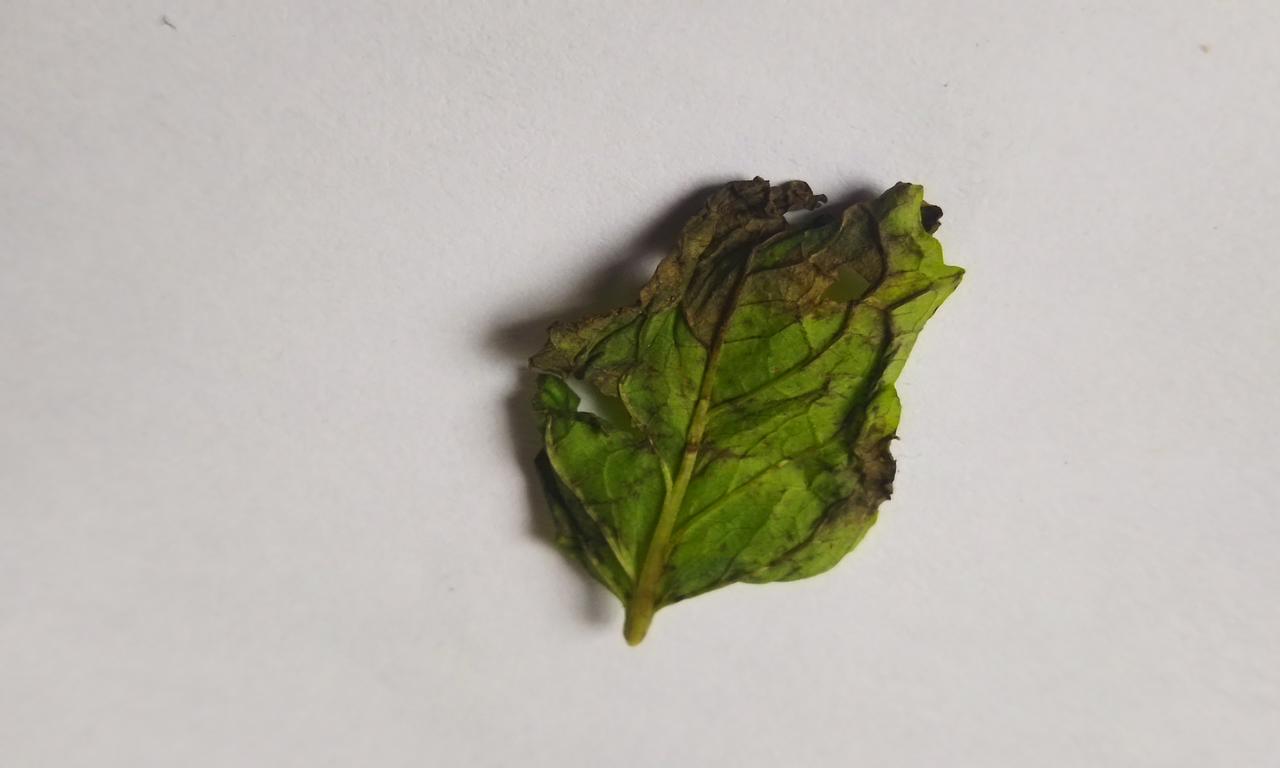
Label: Spoiled